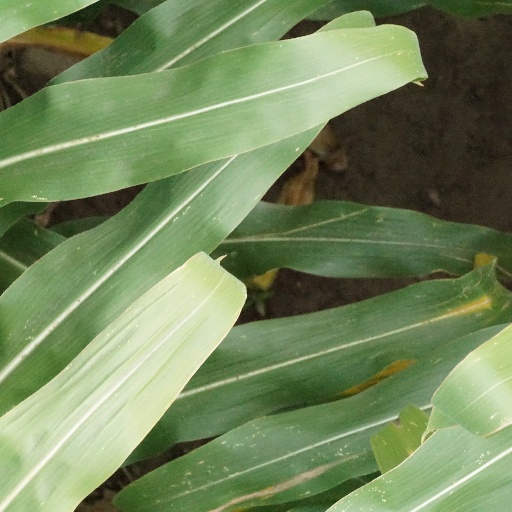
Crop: maize; corn